Rembo Station

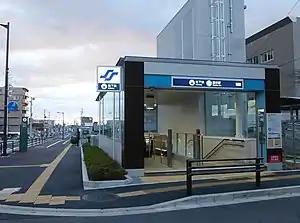
The "West 1" entrance in December 2015

is a subway station on the Sendai Subway Tōzai Line in Wakabayashi-ku, Sendai, Japan, operated by the municipal subway operator Sendai City Transportation Bureau.